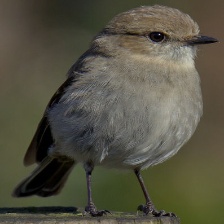
Species: DUSKY ROBIN
Scientific name: MELANODRYAS VITTATA
ImageNet parent category: robin